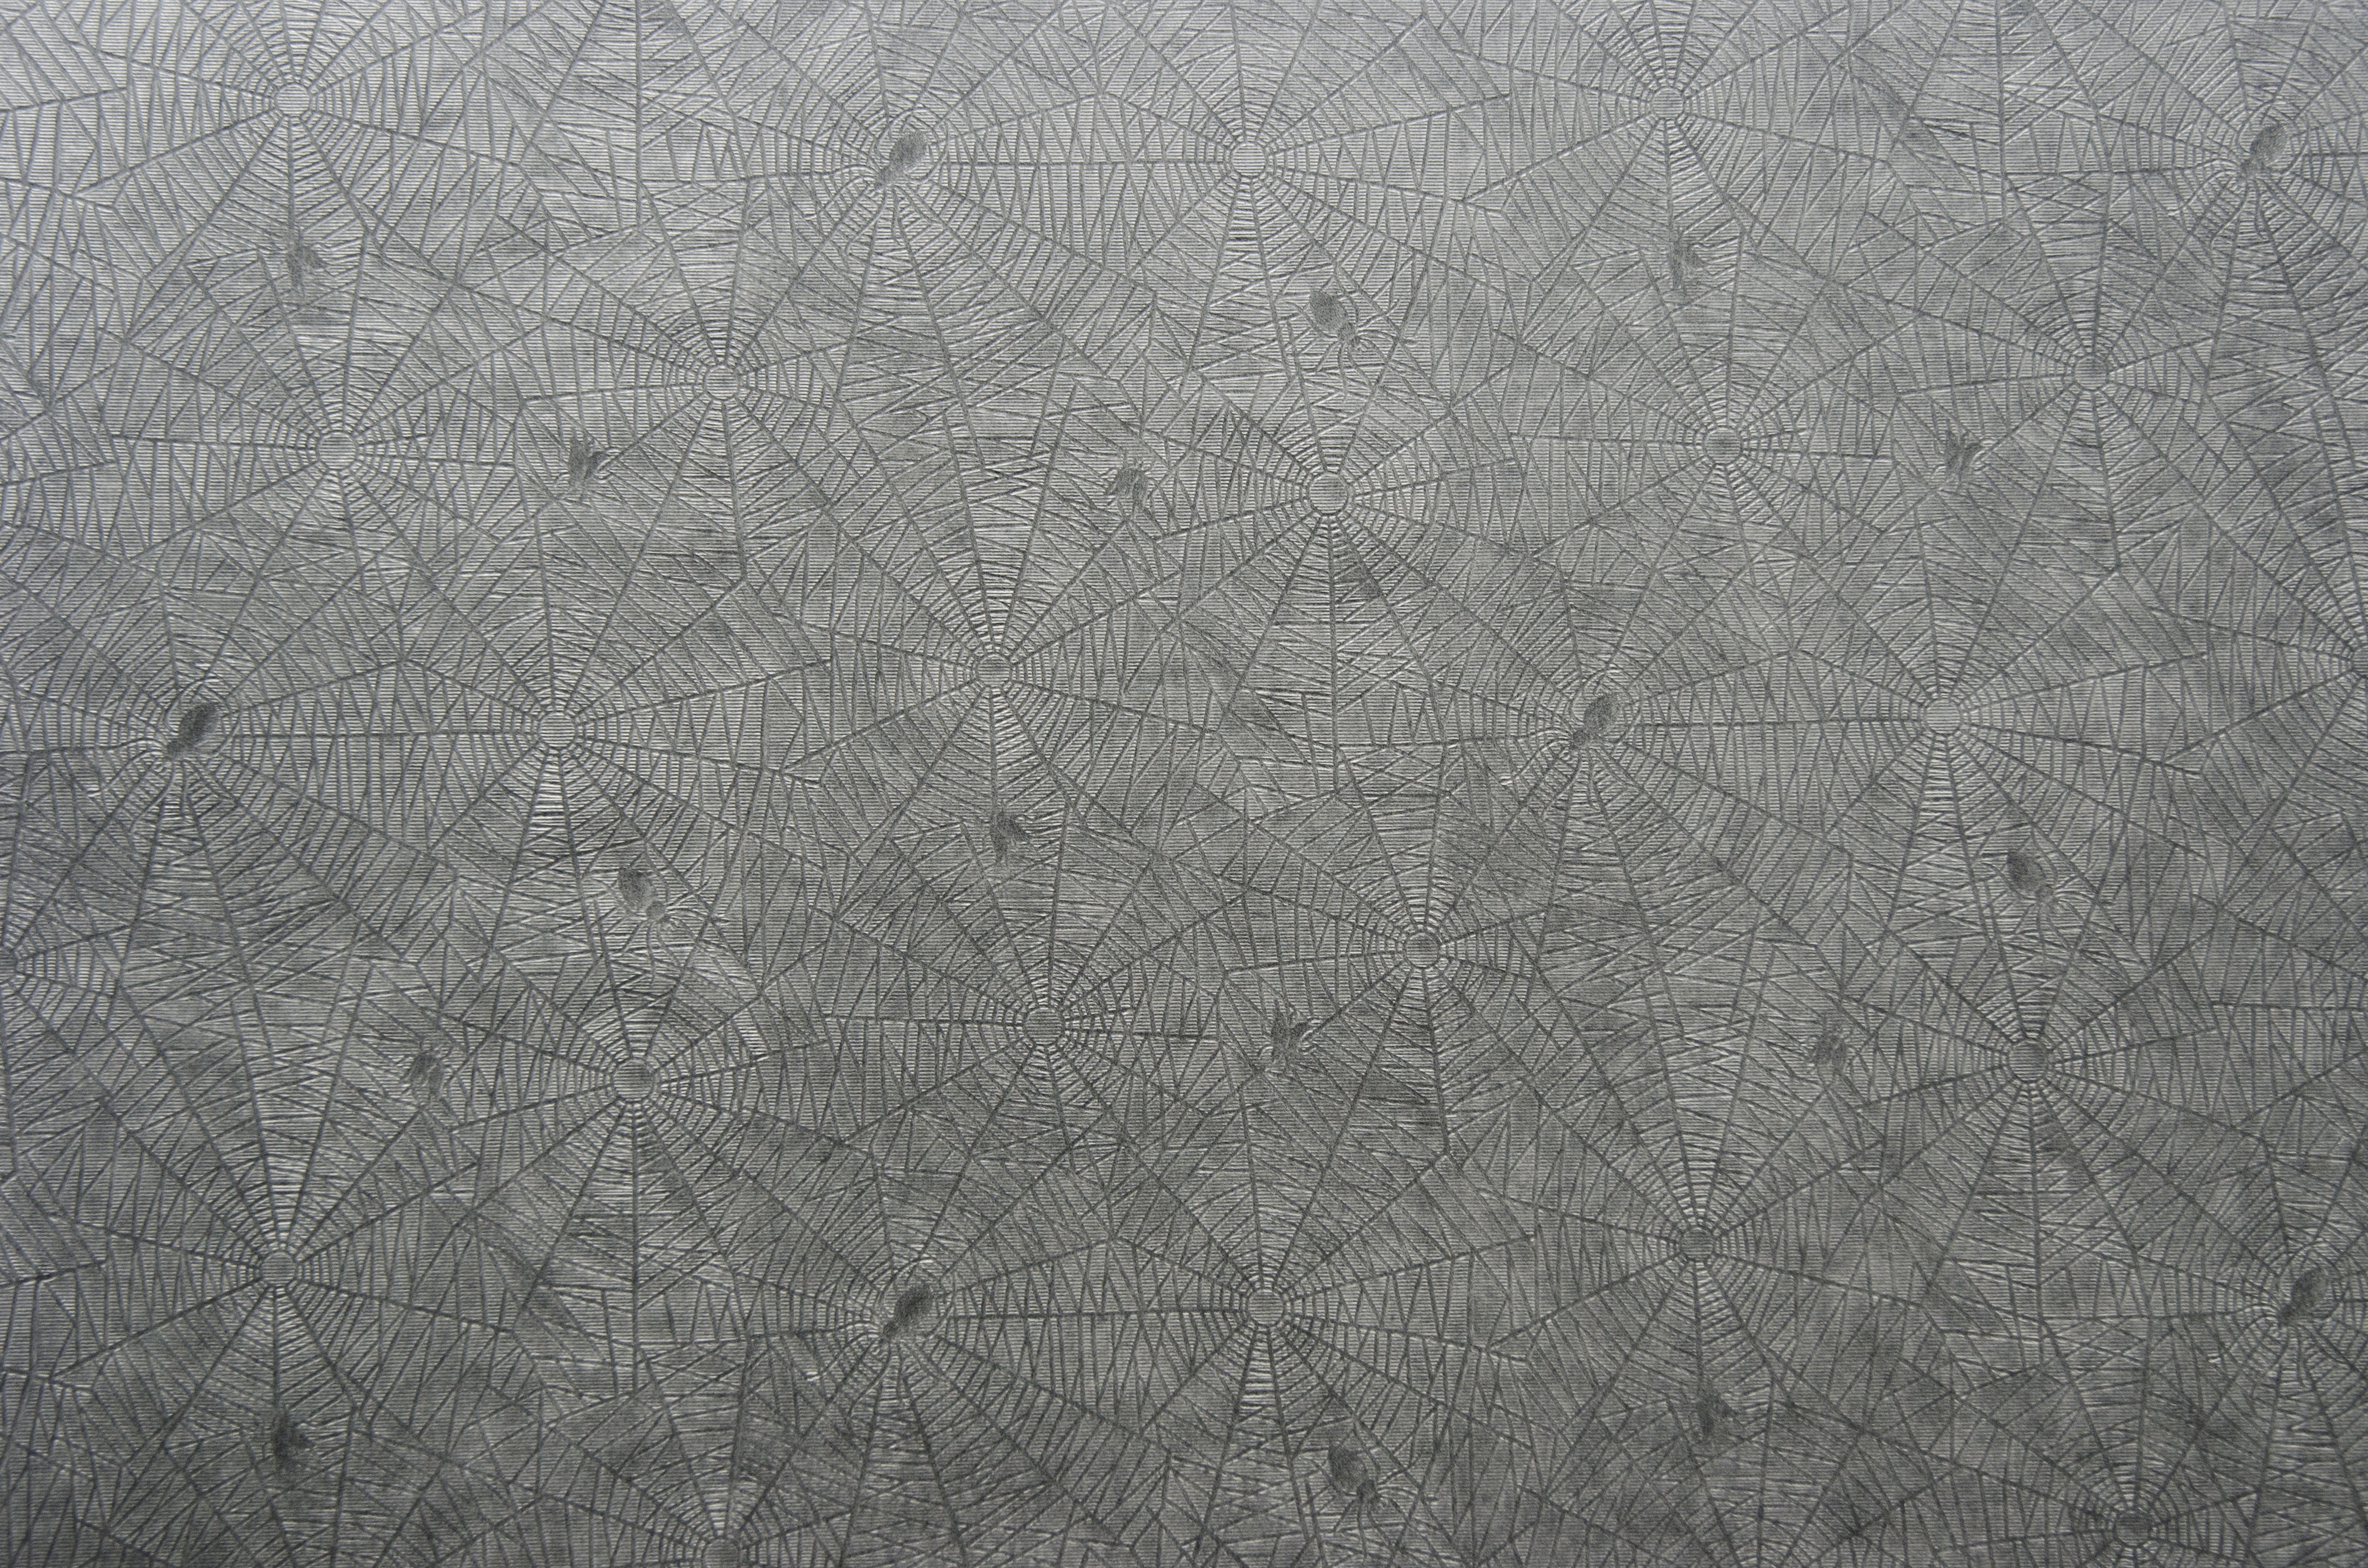
texture, floor, wall, asphalt, photo, web, pattern, line, soil, paper, material, spider web, spider, album, opaque, photo album, flooring, road surface, textured paper, paper texture, transparent paper, spider pattern paper, spider paper, glassine